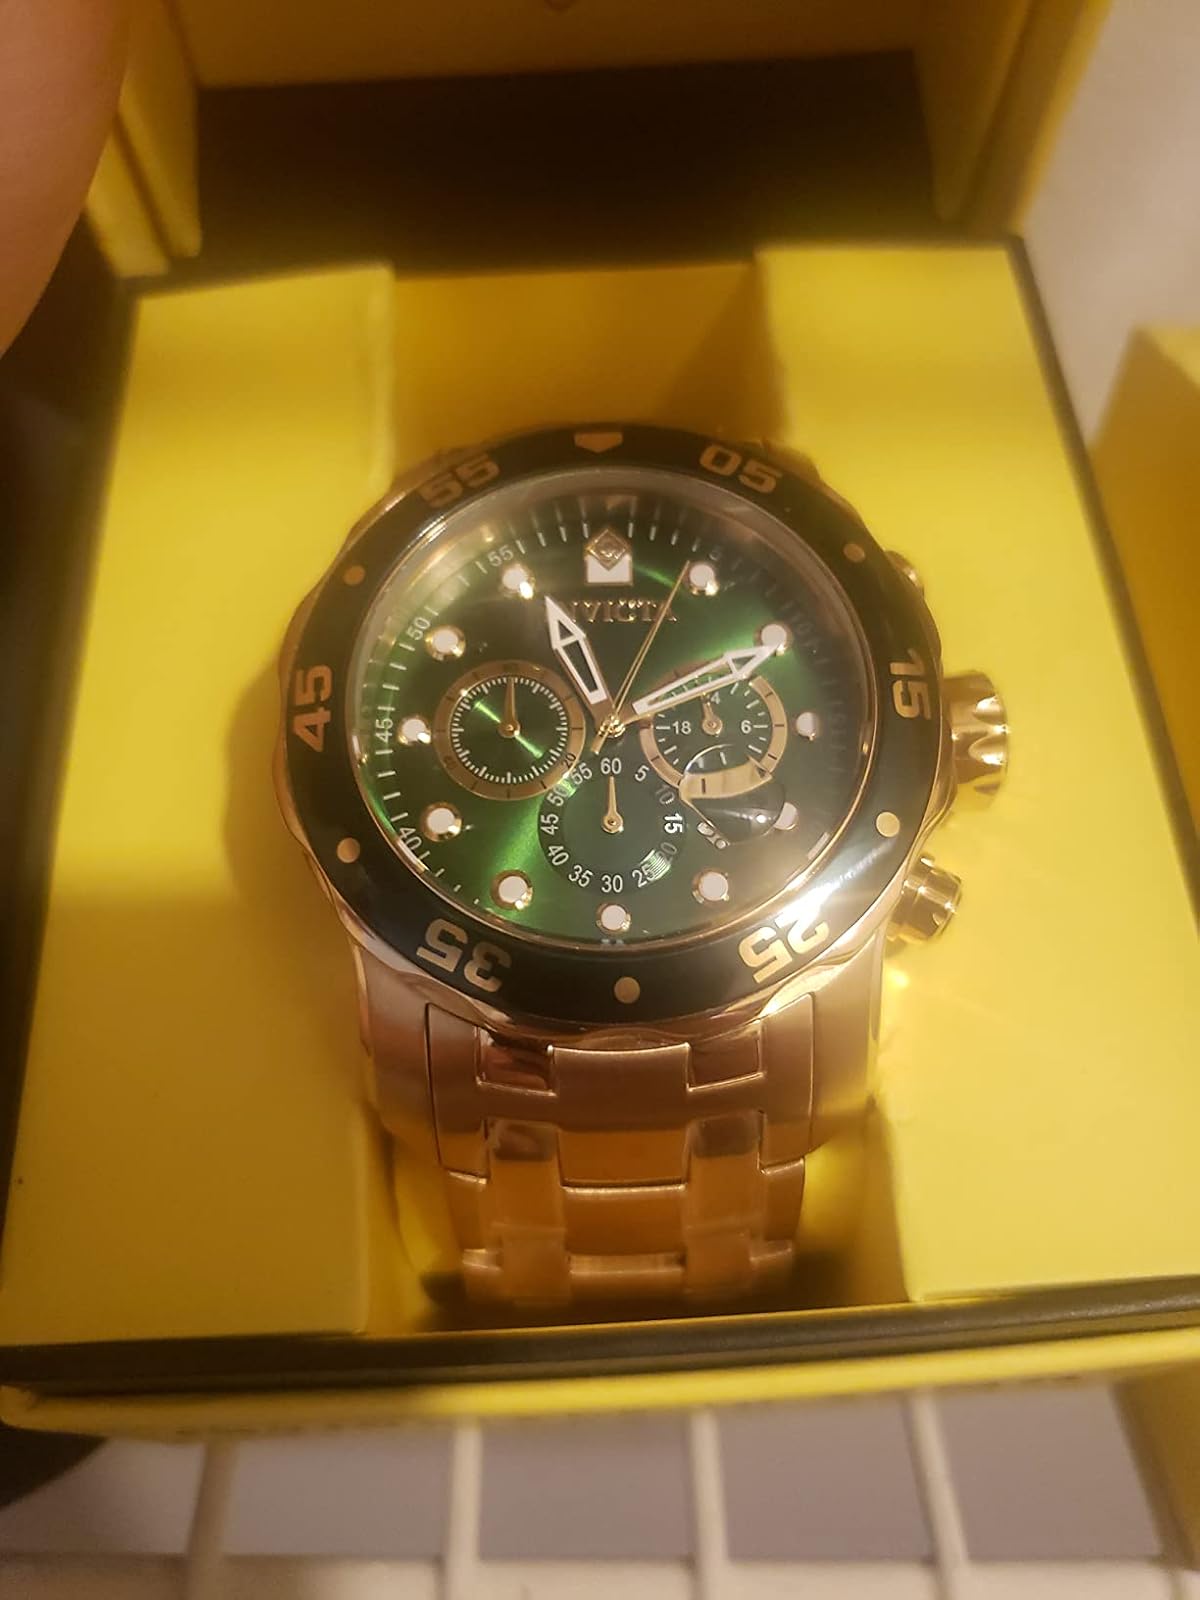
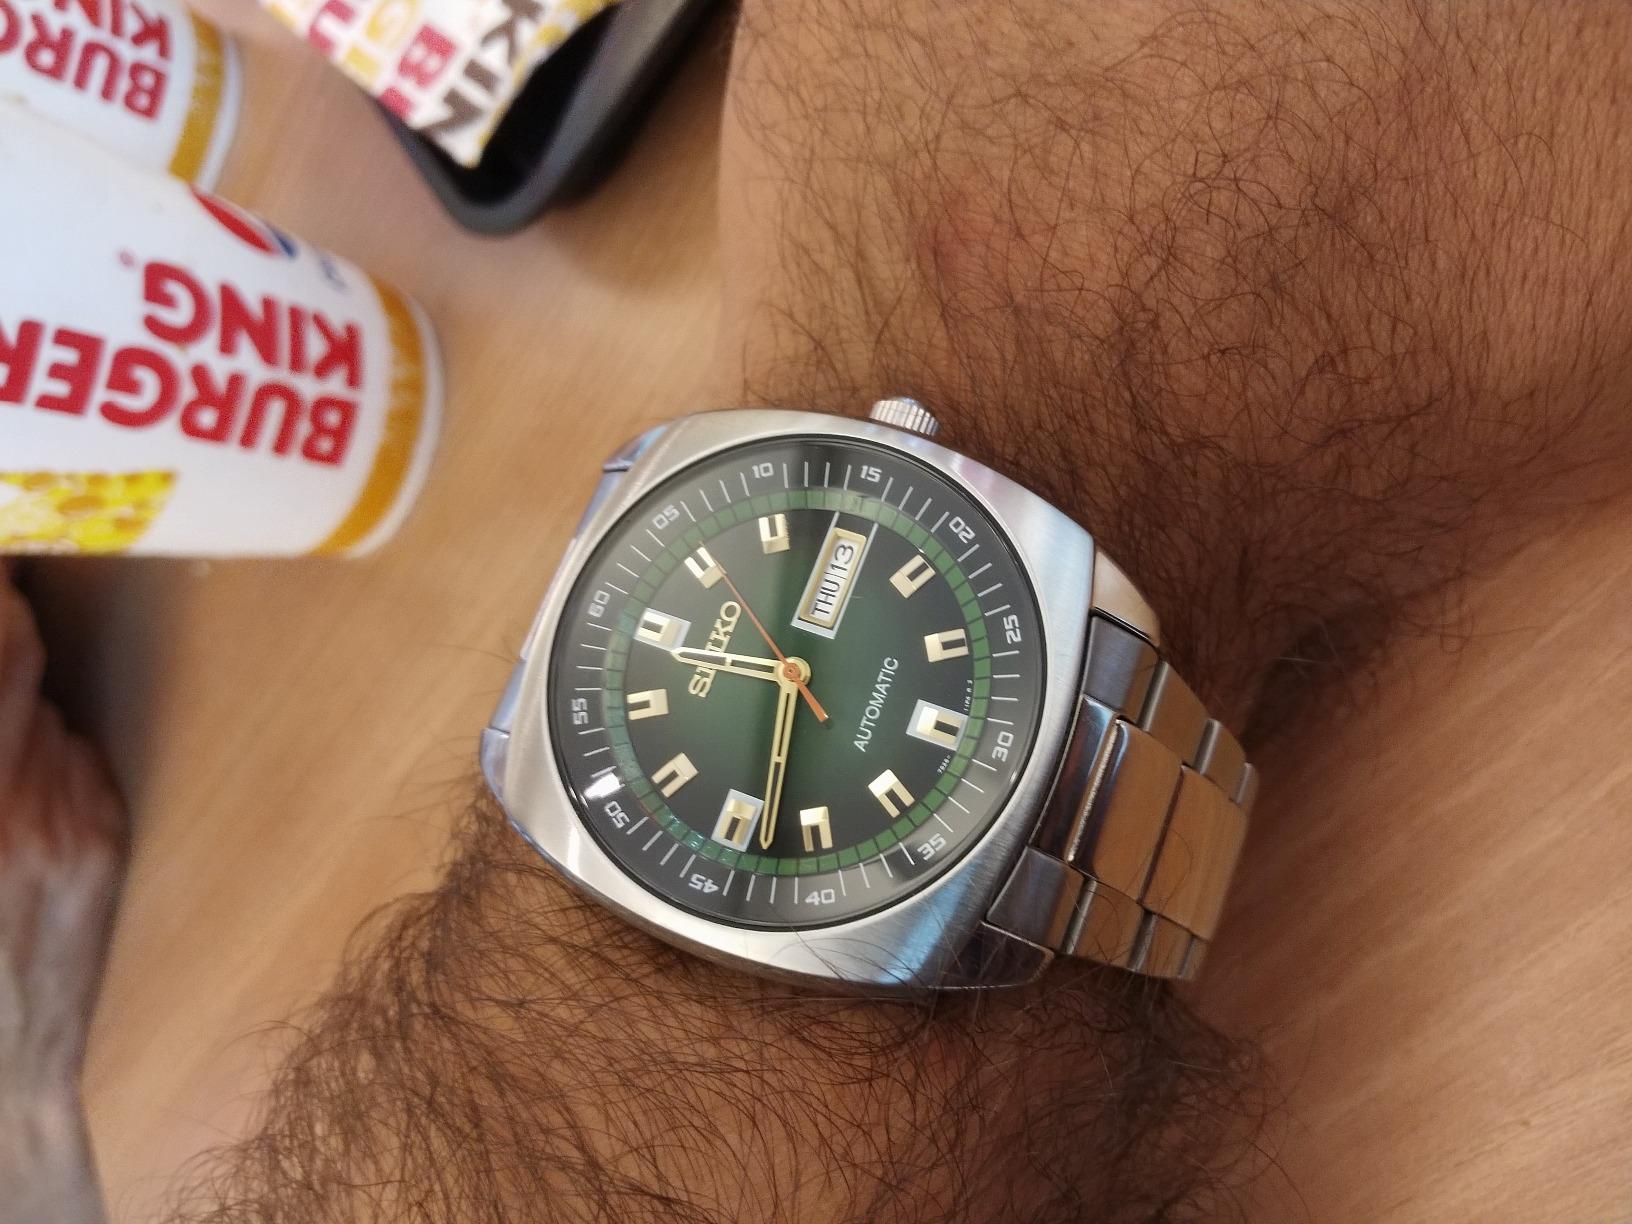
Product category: accessories_watch
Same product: no